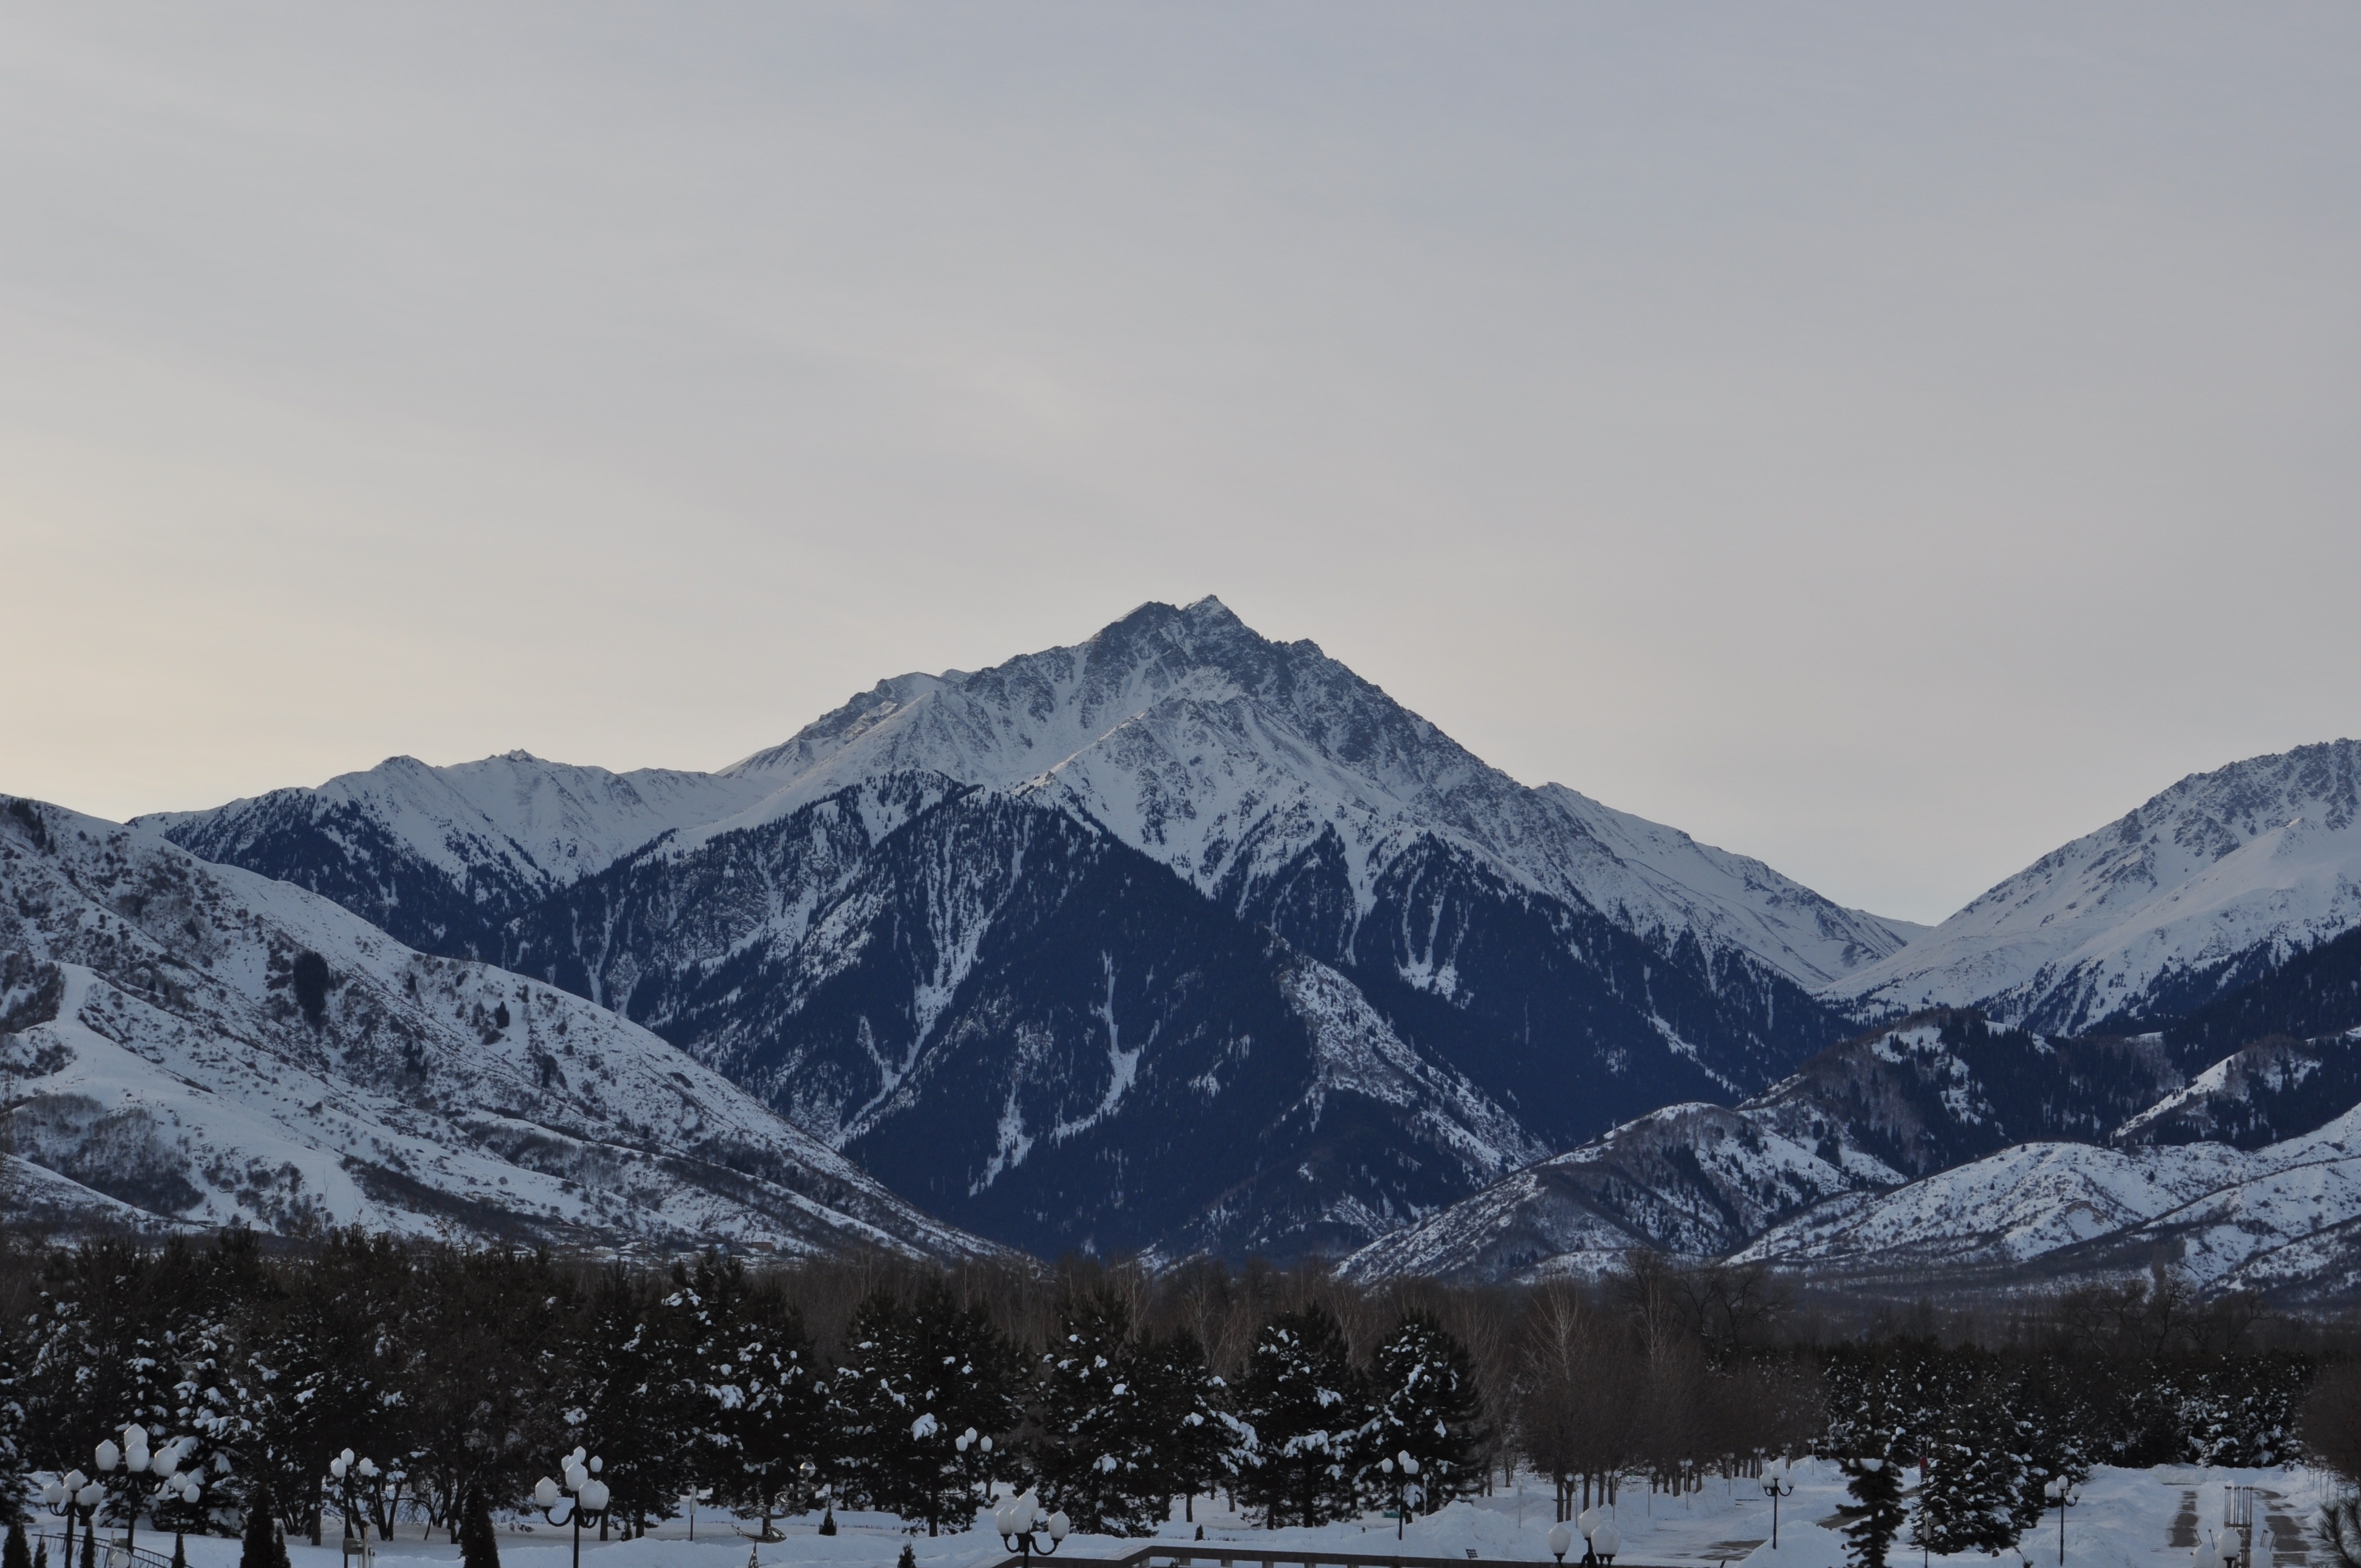
landscape, nature, mountain, snow, winter, mountain range, weather, season, ridge, summit, alps, plateau, landform, almaty, geographical feature, mountainous landforms